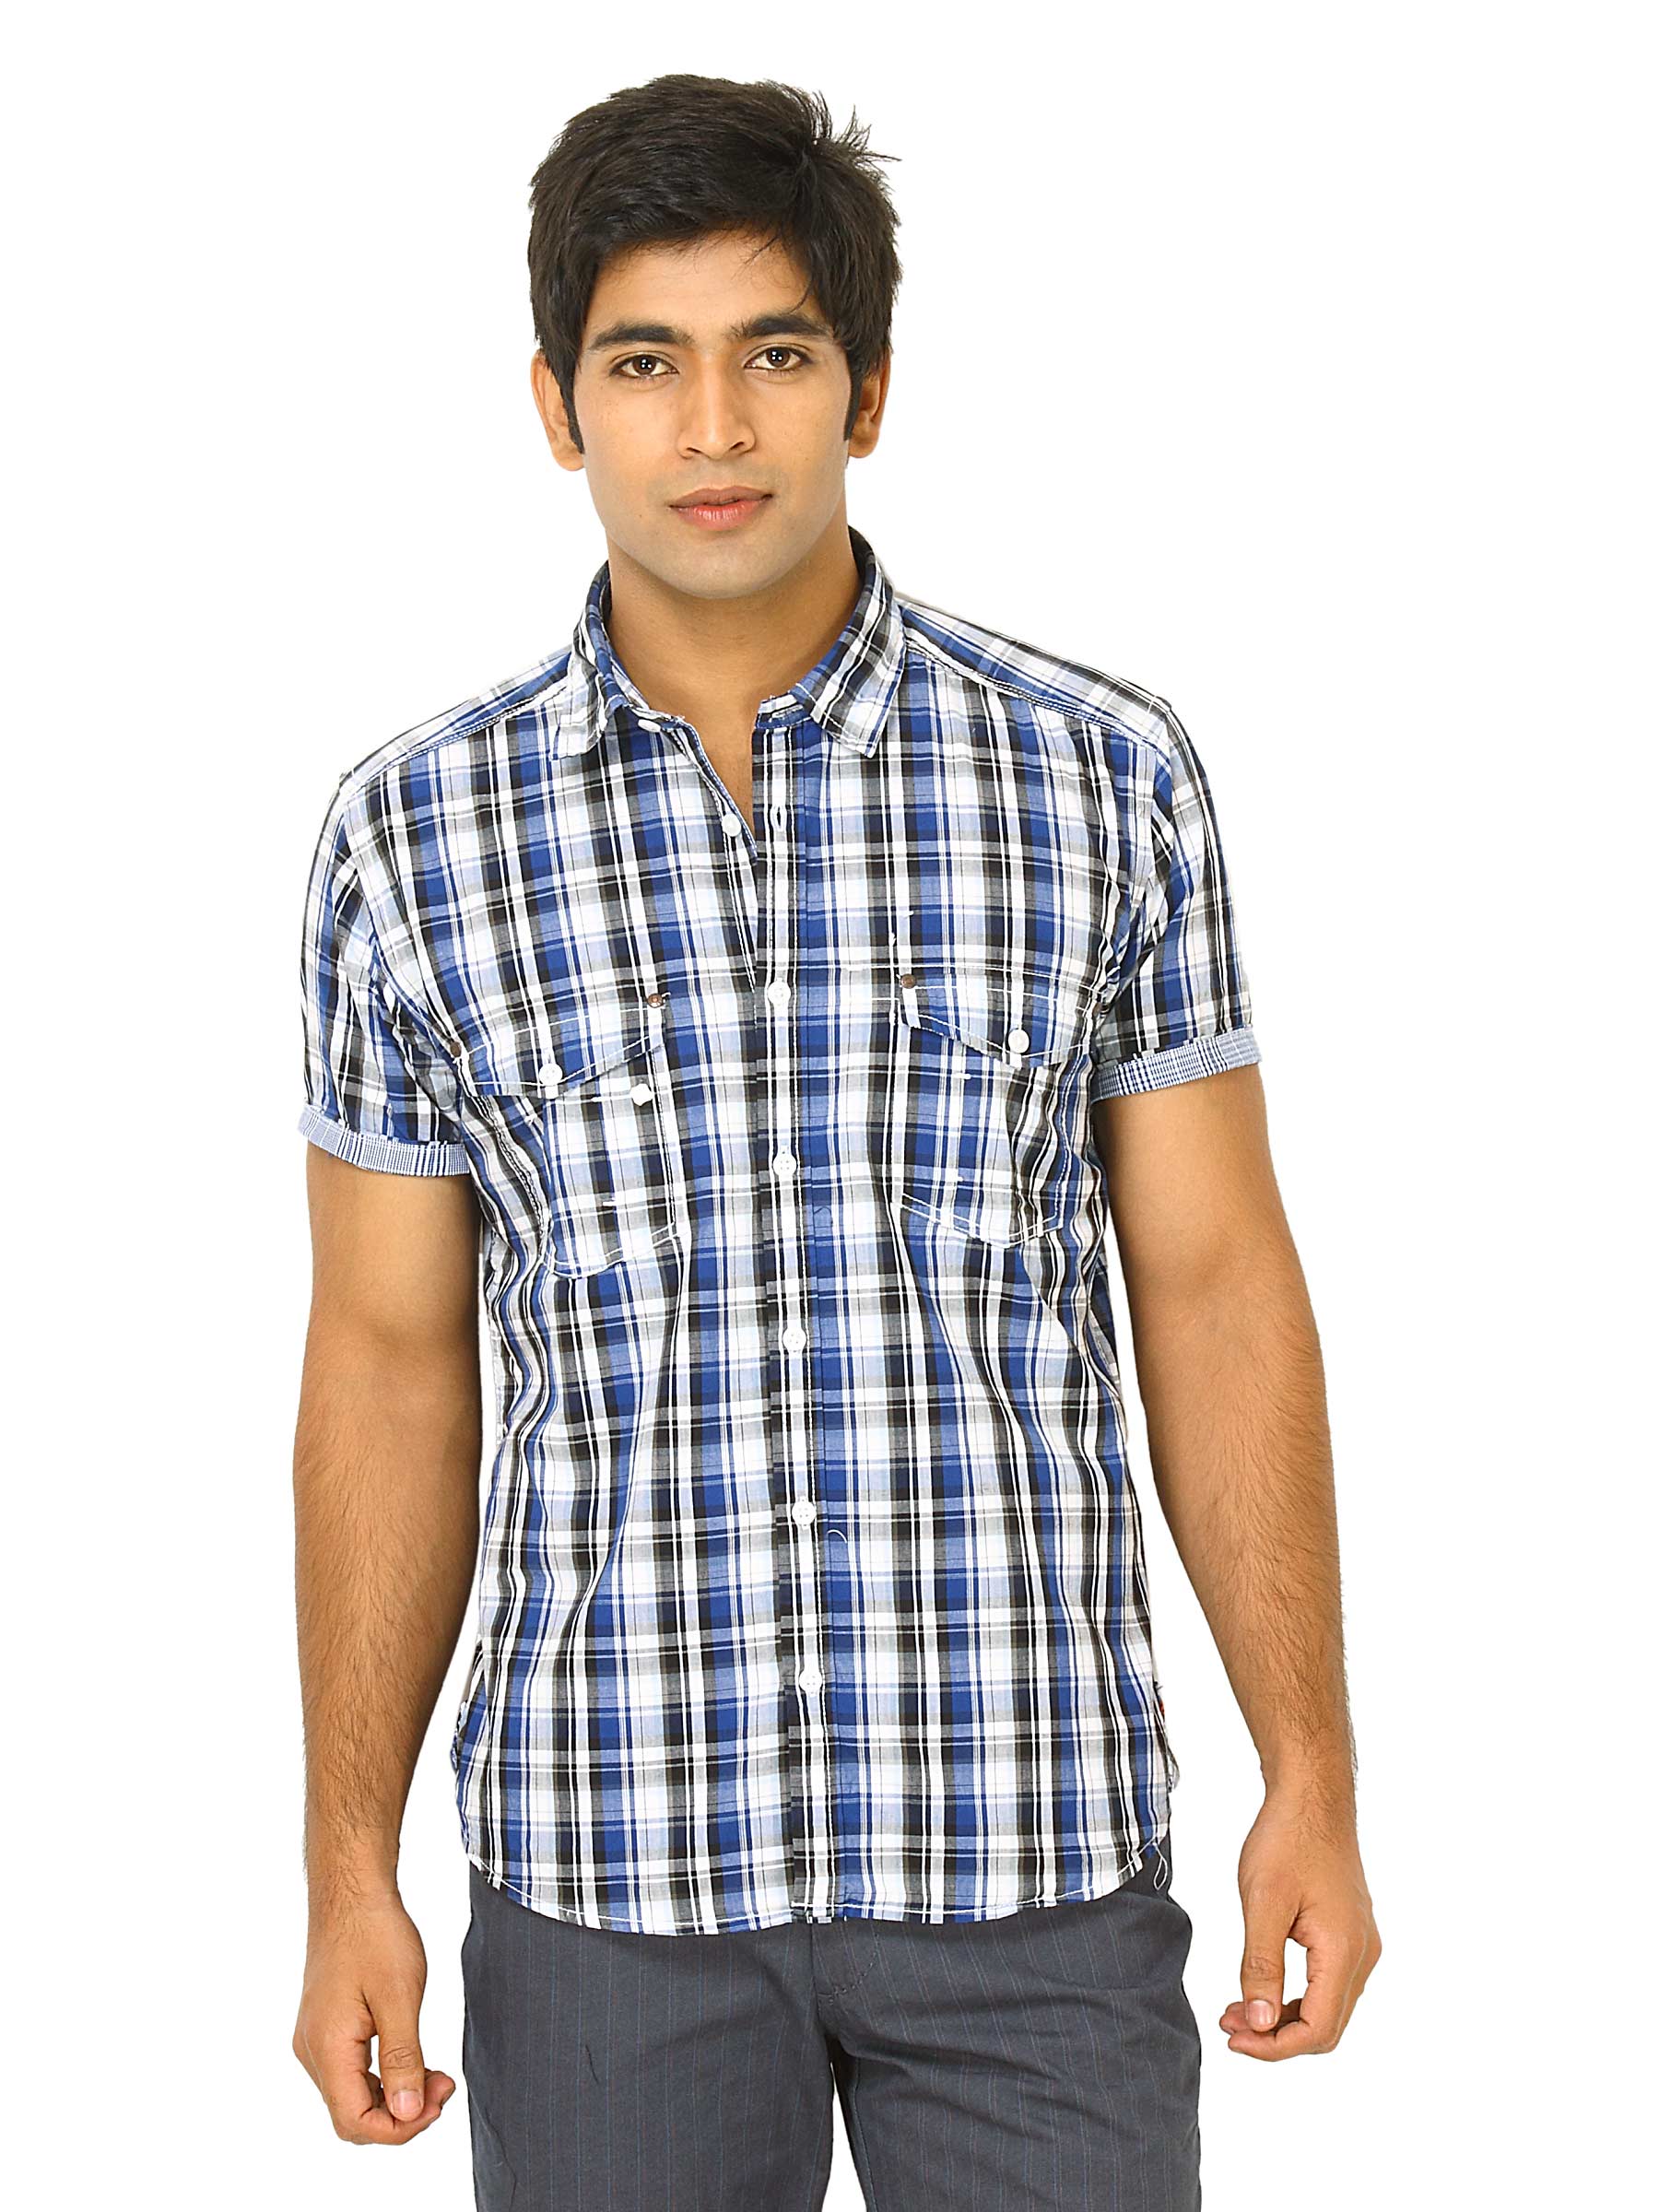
Scullers Men Scul Navy Blue Shirts
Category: Apparel / Topwear / Shirts
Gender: Men
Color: Navy Blue
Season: Fall 2011
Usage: Formal